Polyeucte

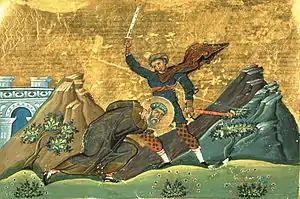
Painting depicting the martyrdom of Polyeuctus, from the "Menologion of Basil II" (c. 1000 AD)

Polyeucte is a drama in five acts by French writer Pierre Corneille. It was finished in December 1642 and debuted in October 1643. It is based on the life of the martyr Saint Polyeuctus (Polyeucte).